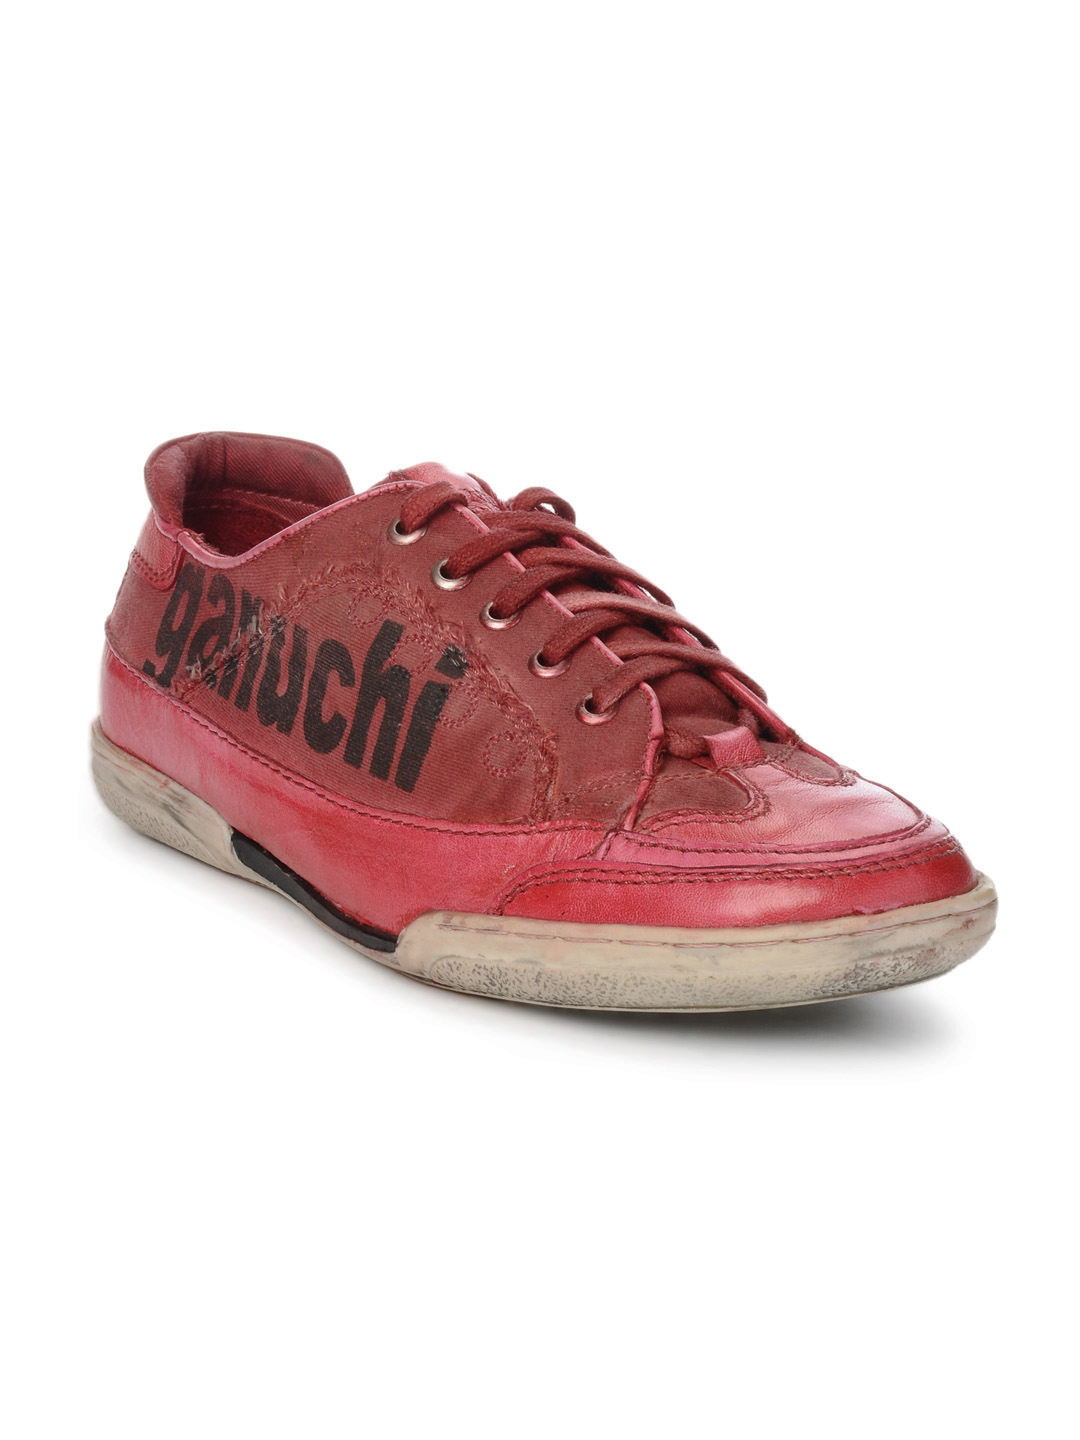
Ganuchi Men Red Casual Shoes
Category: Footwear / Shoes / Casual Shoes
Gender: Men
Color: Red
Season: Summer 2012
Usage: Casual